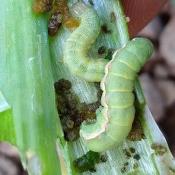
Crop: Onion
Condition: caterpillar-p